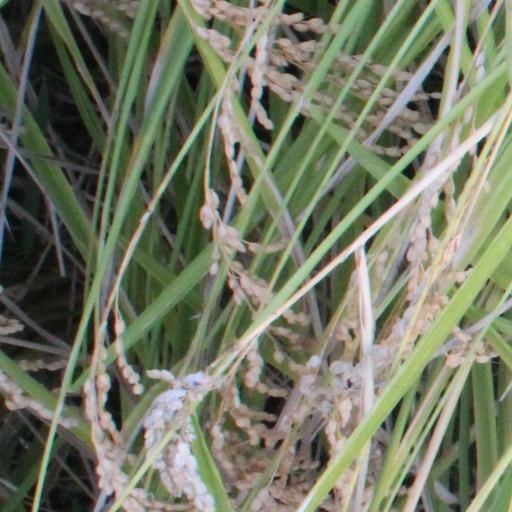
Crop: rice